Robert Monteith of Salmonet

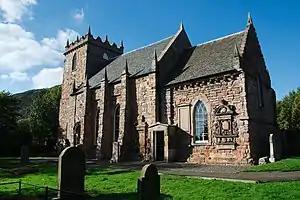
Duddingston Kirk is virtually unaltered since Monteith's tenure

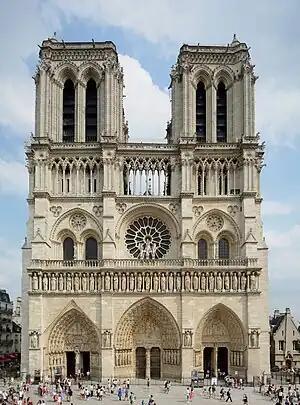
Notre Dame de Paris

Robert Monteith of Salmonet (1603–1660) was a colourful character who abandoned his role as a Presbyterian minister in the Church of Scotland to join the Roman Catholic Church where he rose to be a Canon in Notre Dame de Paris, France.